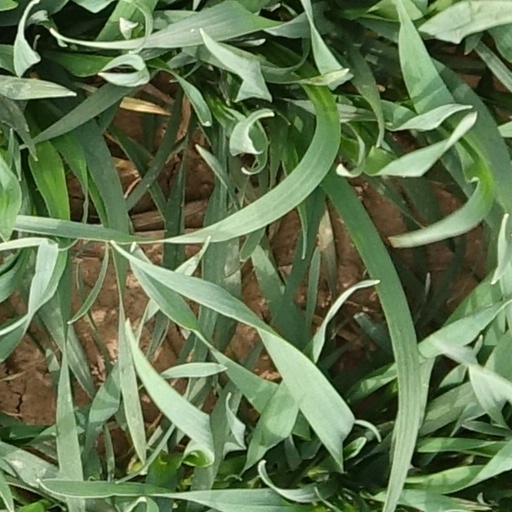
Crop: wheat